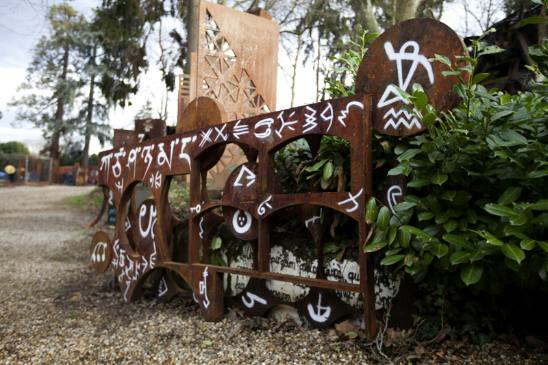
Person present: No